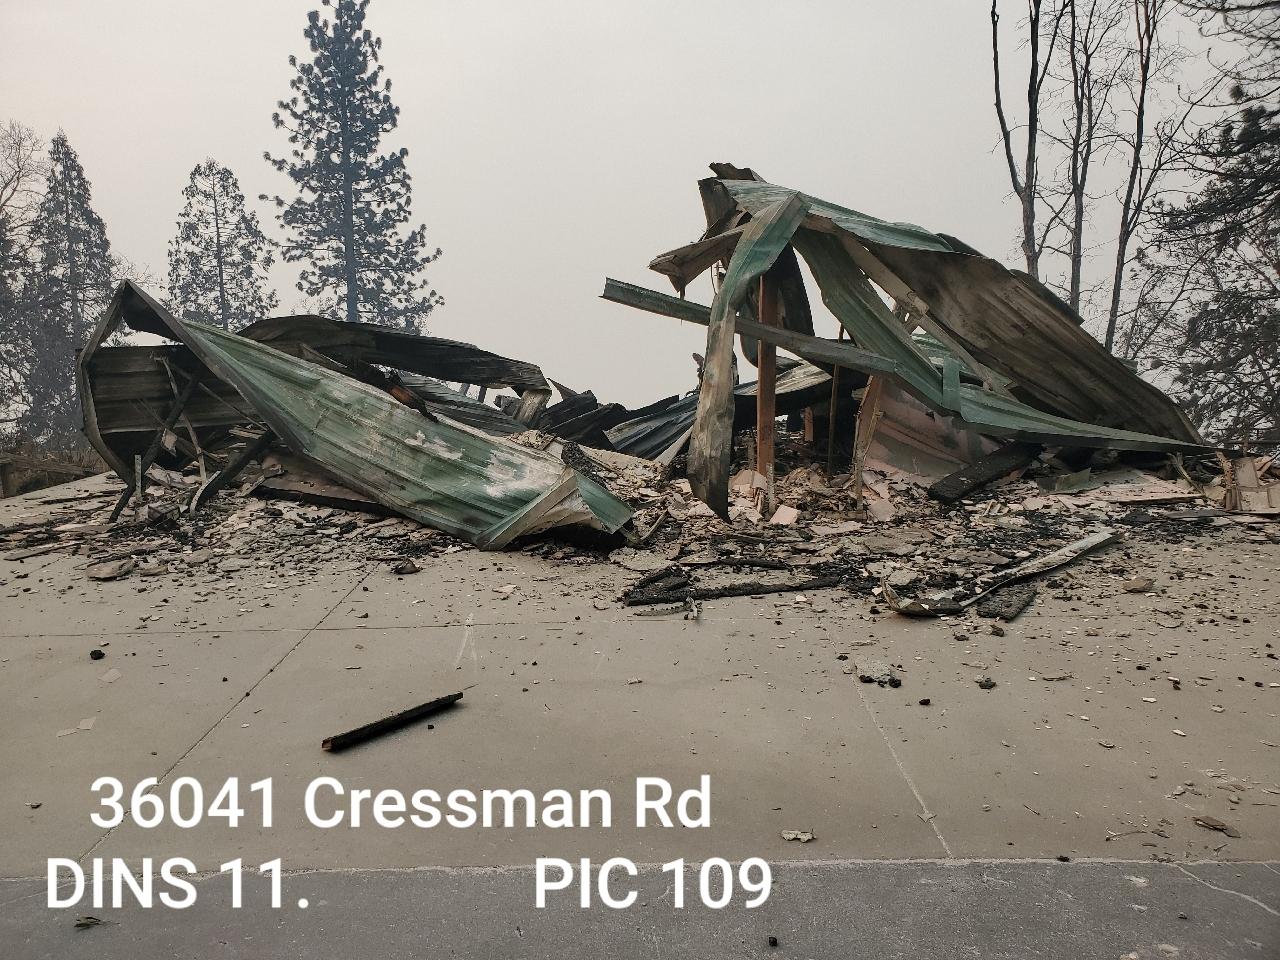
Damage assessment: destroyed